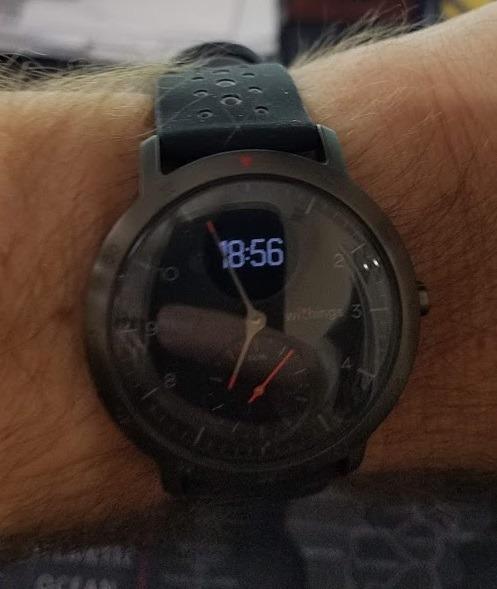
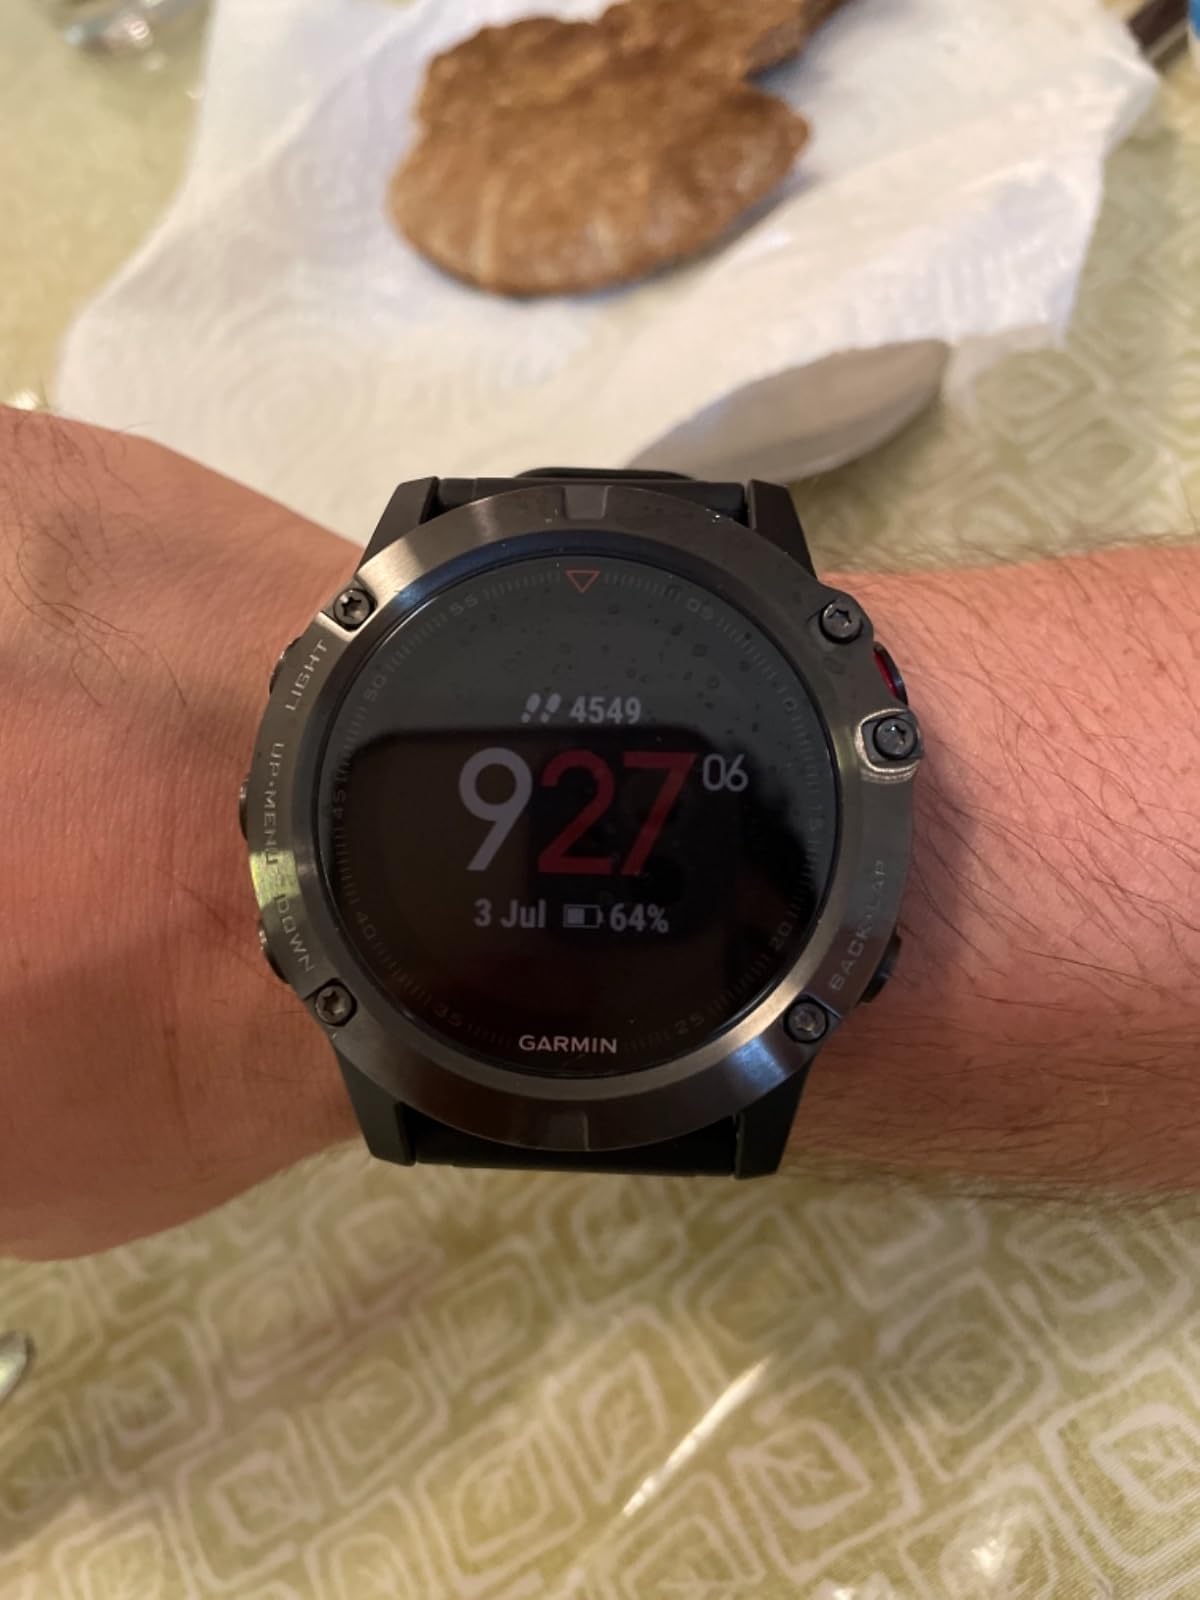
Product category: smartwatch
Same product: no